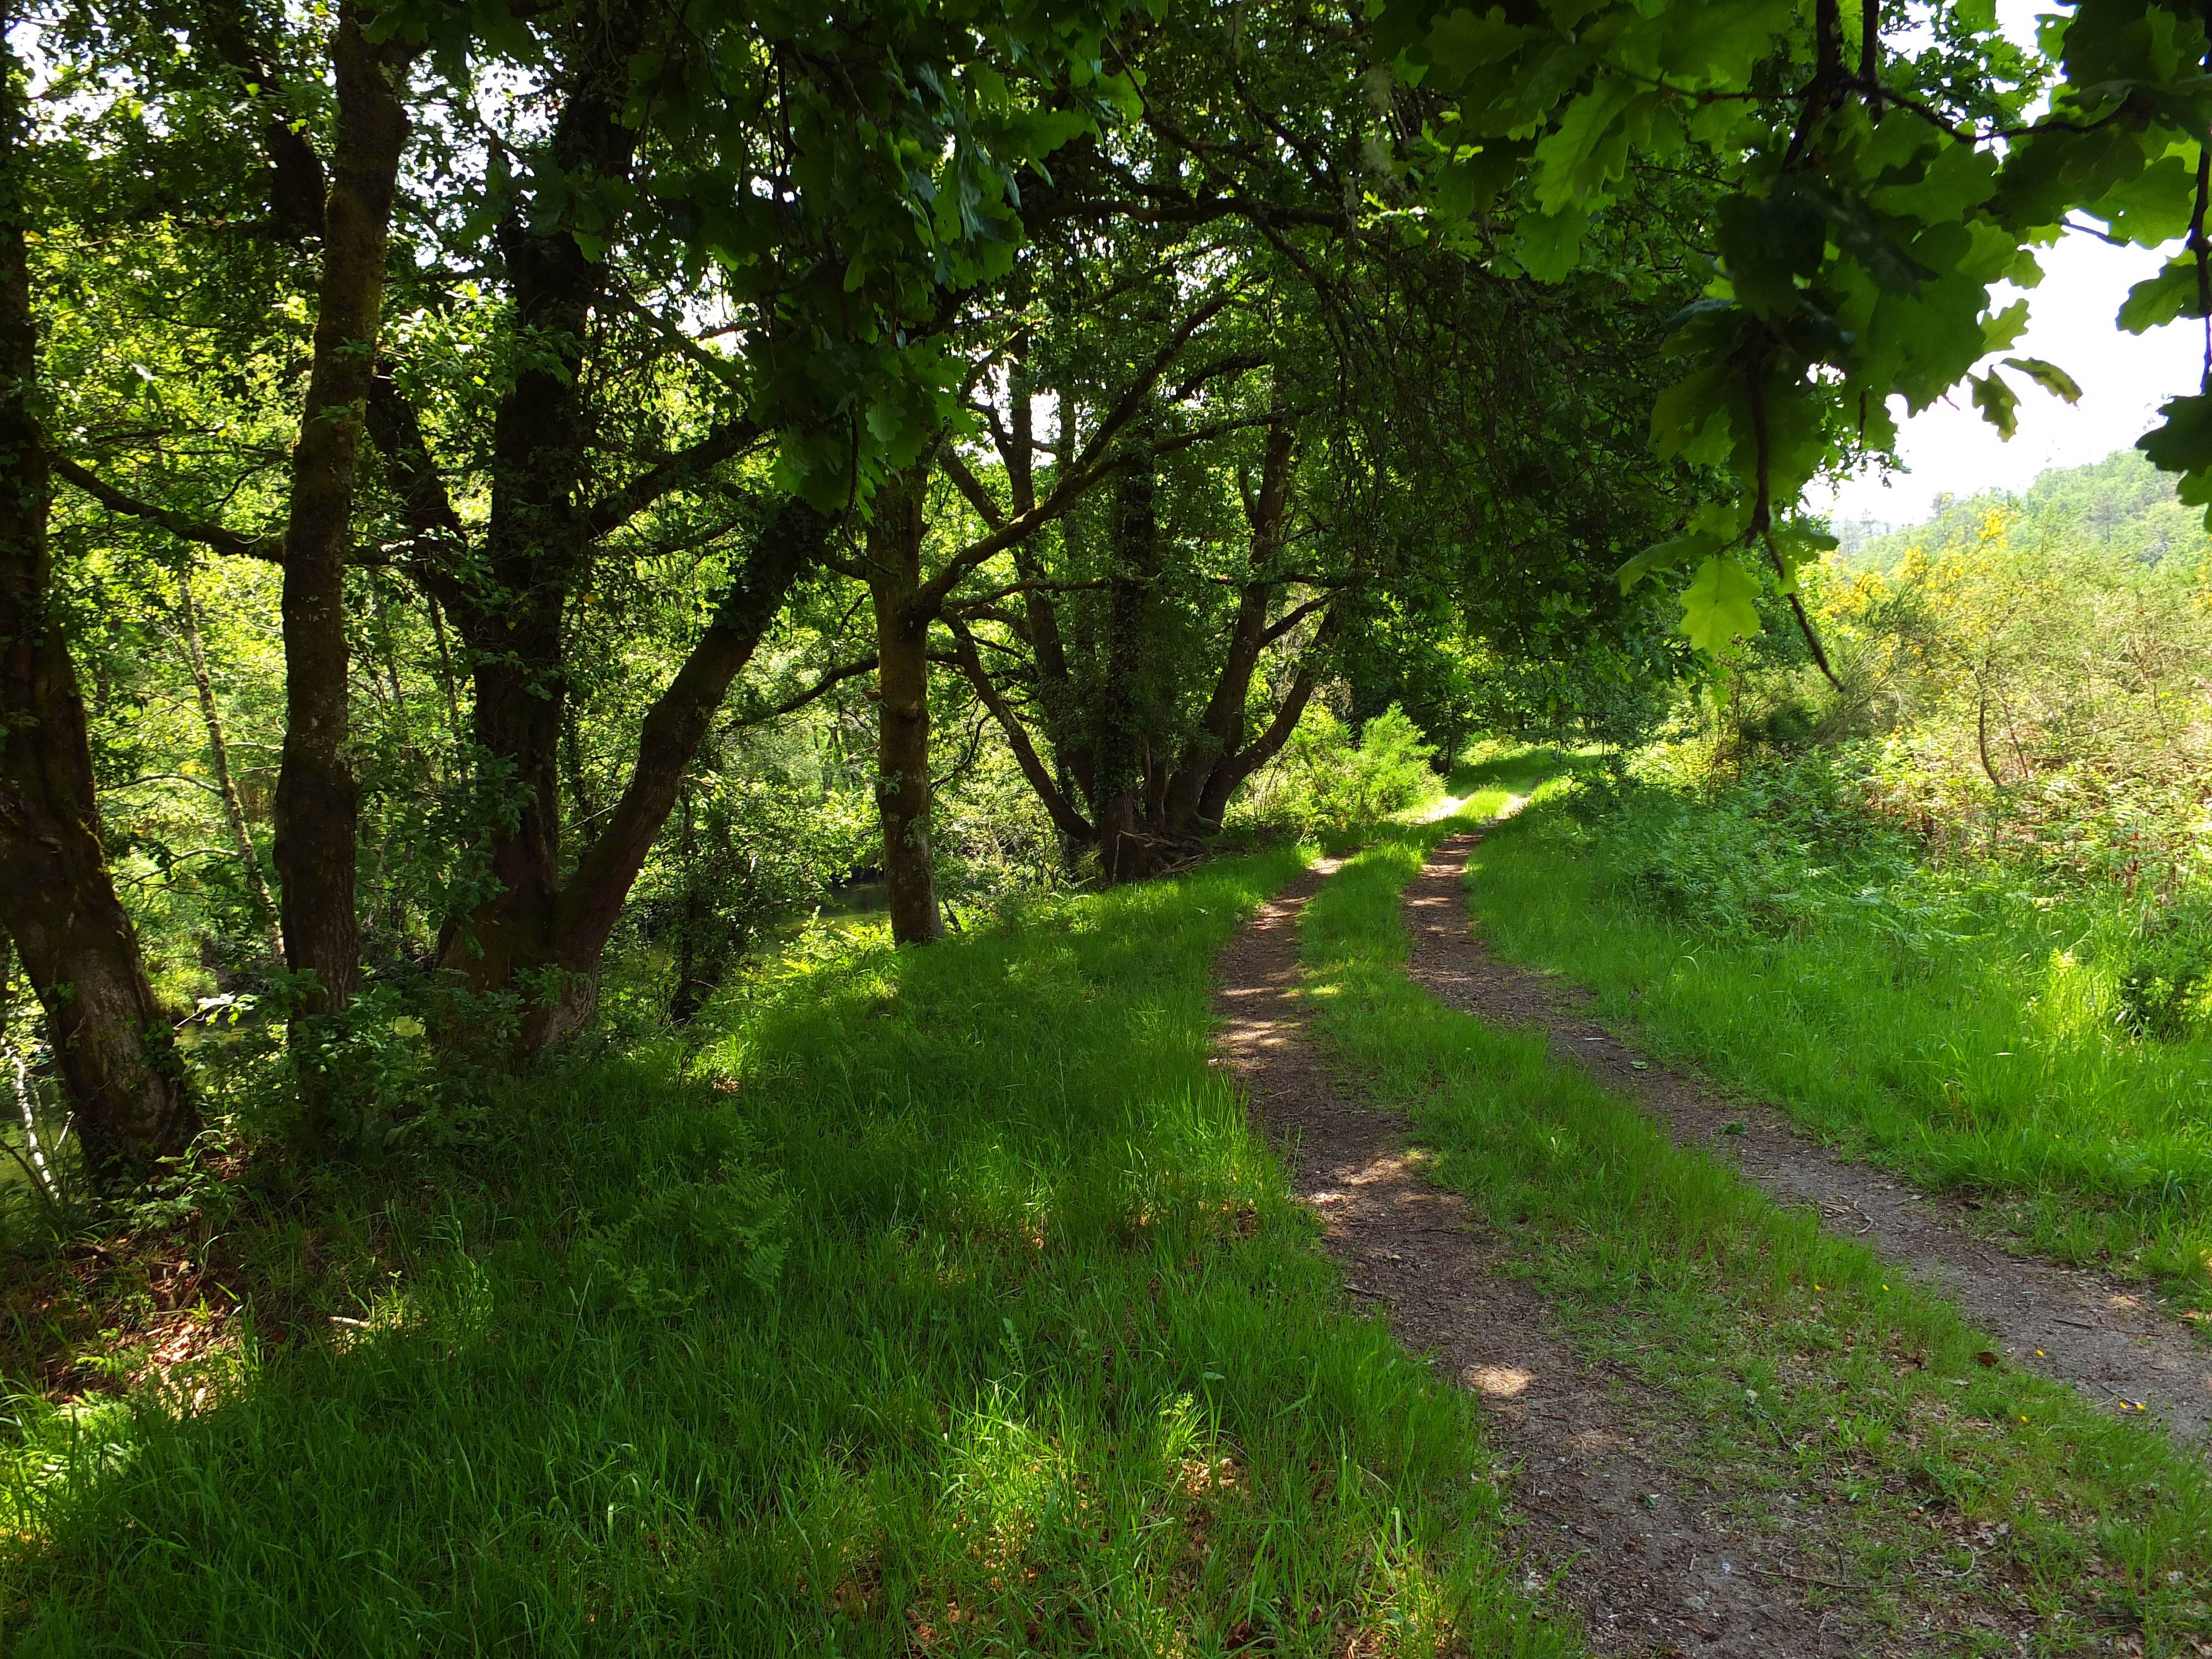
tree, forest, grass, plant, trail, lawn, meadow, sunlight, leaf, flower, green, autumn, garden, vegetation, shrub, deciduous, galicia, pontevedra, woodland, habitat, ecosystem, espana, pontevedragaliciaespa a, sendeirodaspontesdol rez, biome, natural environment, woody plant, temperate broadleaf and mixed forest, temperate coniferous forest